Long Live Robin Hood

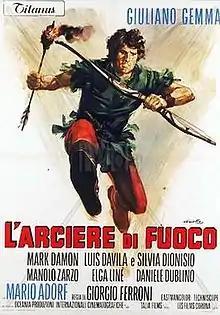

Long Live Robin Hood is a 1971 swashbuckler film directed by Giorgio Ferroni. It is based on the Robin Hood legend. It also has been known under its translated Italian name "Archer of Fire".